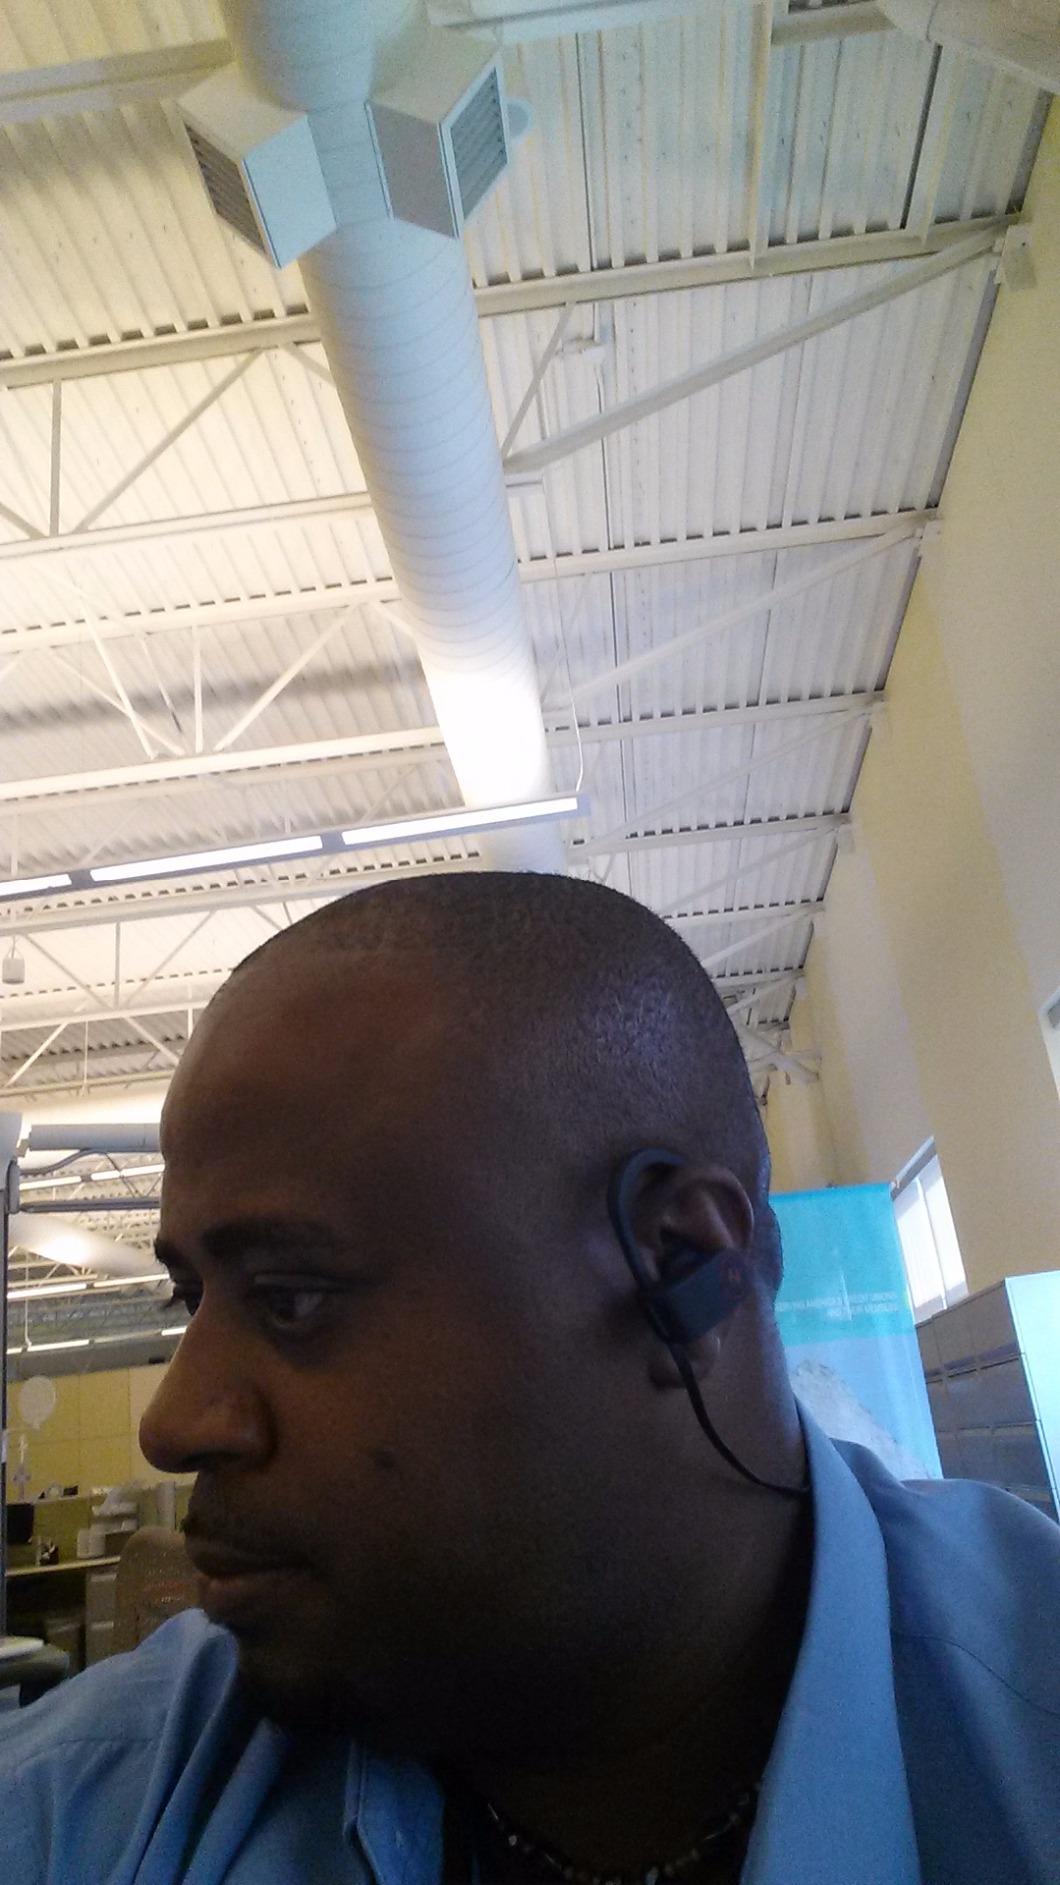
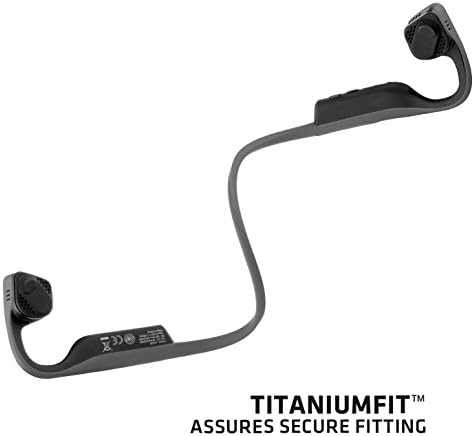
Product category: headphones
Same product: no